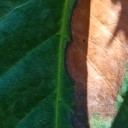
Label: Phoma